The Magic Crane

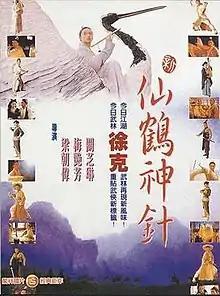
Film poster

The Magic Crane is a 1993 Hong Kong martial arts film directed by Benny Chan, produced by Tsui Hark, and written by Hark and Tsui Tak-cho. It stars Tony Leung Chiu-wai, Anita Mui and Rosamund Kwan based on the novel "Xian He Shen Zhen" by Wolong Sheng.